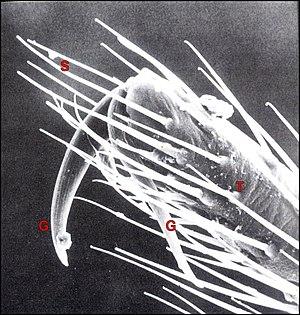
Griffes d' Arachnocoris karukerae (Guadeloupe) vues au microscope électronique à balayage
Arachnocoris est un genre d'hémiptères hétéroptères de la famille des Nabidae. Les membres de ce genre sont tous néotropicaux et vivent sur des toiles d'araignées, surtout de Pholcidae en tant que cleptoparasites facultatifs.